Edna May

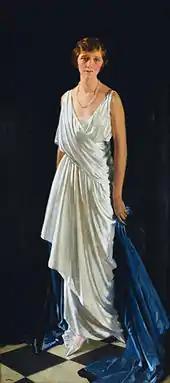
May in 1915, by William Orpen

May was known for her beauty and received tremendous attention from male admirers. In 1907, she married millionaire Oscar Lewisohn and retired from the stage. The couple settled in England. They had no children, and Lewisohn died in 1917.